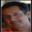
Label: man